Answer in natural language. Considering the relative positions, is HousePlant (marked C) above or below framed mountain landscape photo (marked B)? Choose between the following options: above or below
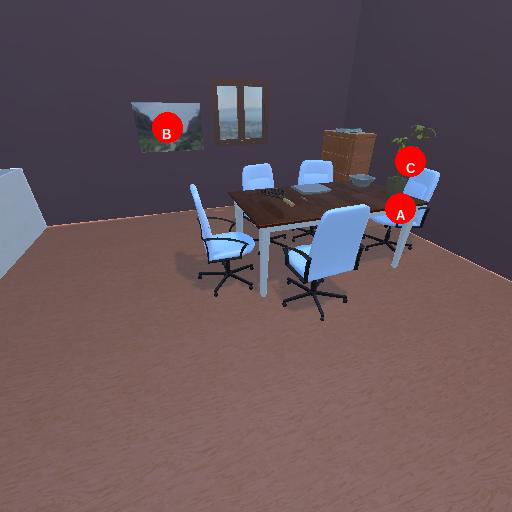
<answer>below</answer>